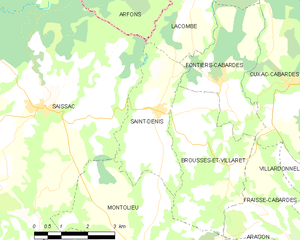
Carte des communes françaises: Saint-Denis